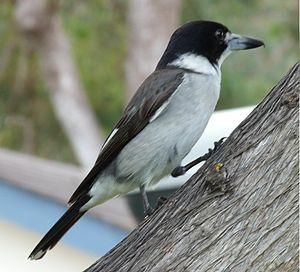
Cracticus torquatus
Le Cassican à collier est une espèce d'oiseaux australiens.